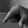
ASL letter: Q